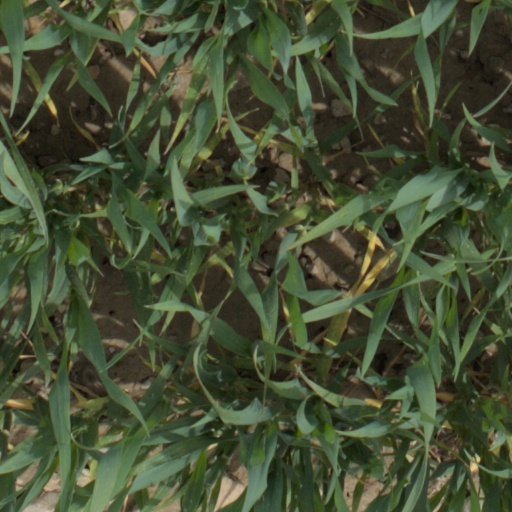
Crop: wheat